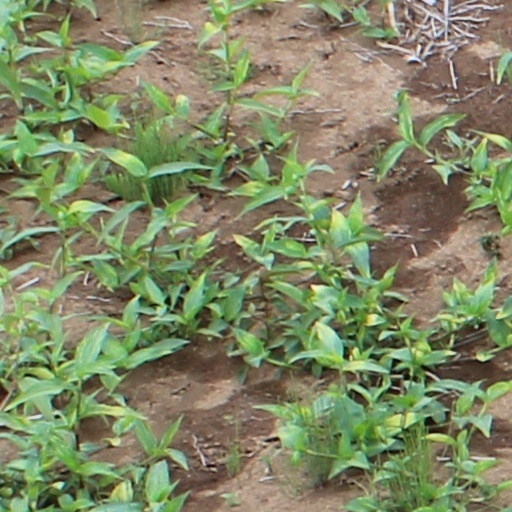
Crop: wheat